Sarmatians

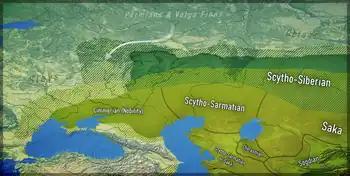
Iranic peoples of Central Asia during the Iron Age, including Sarmatians

During the 4th and 3rd centuries BCE, the centre of Sarmatian power remained north of the Caucasus and in the 3rd century BCE the most important centres were around the lower Don, Kalmykia, the Kuban area, and the Central Caucasus.